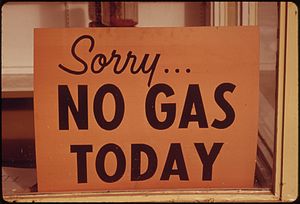
Energikrise
Skilt under energikrisen i 1973
En energikrise er en fællesbetegnelse for enhver større mangelsituation i leveringen af energiressourcer til et land. Dette kan tage form af, at energi ikke kan anvendes, eller at voldsomme prisstigninger gør, at energi ikke kan fremskaffes til alle formål. Energikriser har som oftest store følgevirkninger for den øvrige økonomi; recessioner i en eller anden form opstår jævnligt i kølvandet på energikriser. Når energiprisen stiger, medfører det oftest, at produktionsomkostningerne i andre erhverv stiger. Ved en kulkrise ville man f.eks. tydeligst mærke, at omkostningerne til elektricitet og opvarmning er stigende, men tidligere ville man også mærke en stigning i prisen på togtransport. Ved en oliekrise vil man primært mærke, at benzinpriserne stiger, men også produkter af plastik og landbrugsvarer vil stige i pris. Ved en gaskrise vil den tydeligste konsekvens også være prisstigninger på elektricitet og opvarmning, men alle produkter fra energiintensive erhverv vil også være stigende i pris.